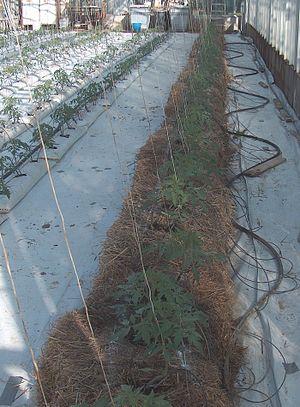
L’hydroponie ou culture hydroponique, du grec πονος et ὕδωρ, est la culture de plantes réalisée sur un substrat neutre et inerte. Ce substrat est régulièrement irrigué d’un courant de solution qui apporte des sels minéraux et des nutriments essentiels à la plante.